Prisoner of war camps in Switzerland during World War I

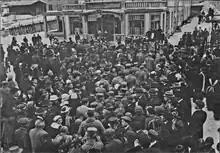
German prisoners of war arriving in Switzerland in 1916

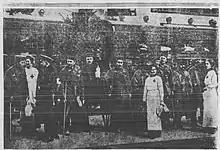
US media published this photo of Exchanged German POWs arriving Home in 1915

During World War I Switzerland accepted 68,000 British, French and German wounded prisoners of war (POW) for recovery in mountain resorts. To be transferred the wounded had to have a disability that would negate their further military service or interned over 18 months and deteriorating mental health. The wounded were transferred from prisoner of war camps unable to cope with the number of wounded and sat out the war in Switzerland. The transfer was agreed between the warring powers and organised by the Red Cross. In all, 219,000 prisoners were exchanged.